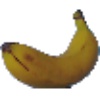
Label: Banana 1